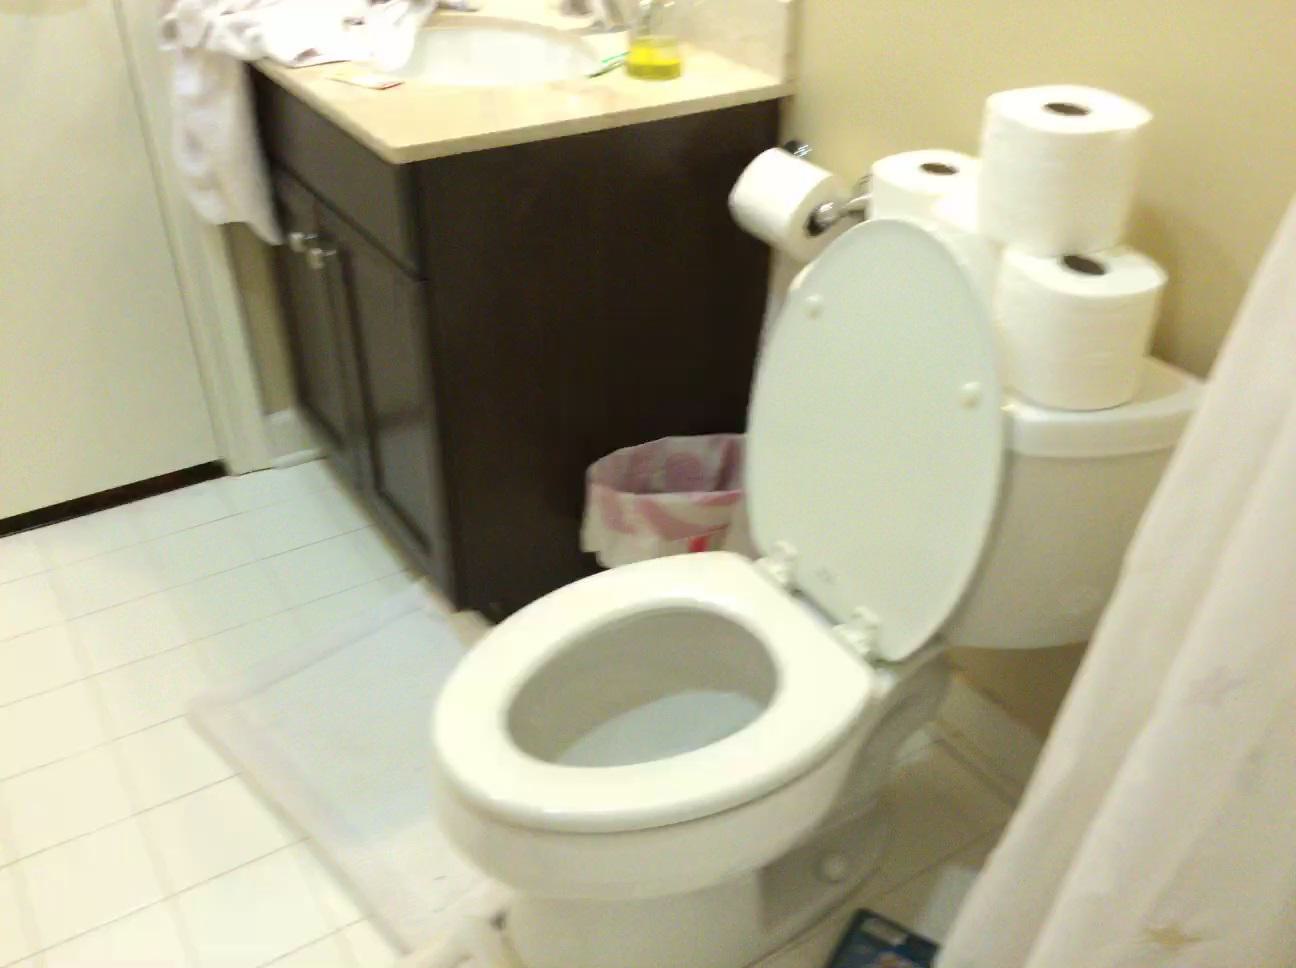
Question: In the image, there is the cabinet. Pinpoint several points within the vacant space situated left of the cabinet from the world's perspective. Your final answer should be formatted as a list of tuples, i.e. [(x1, y1), ...], where each tuple contains the x and y coordinates of a point satisfying the conditions above. The coordinates should be between 0 and 1, indicating the normalized pixel locations of the points.
Answer: [(0.091, 0.582), (0.040, 0.601), (0.102, 0.615), (0.049, 0.636), (0.113, 0.651), (0.060, 0.674), (0.003, 0.698), (0.071, 0.714), (0.012, 0.741), (0.083, 0.758), (0.022, 0.787), (0.096, 0.806), (0.032, 0.839), (0.110, 0.860), (0.043, 0.895), (0.056, 0.957)]